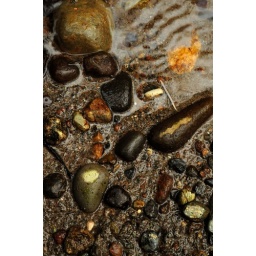
The bed of a stream in the rambling waterways of the forest at The Evergreen State College.